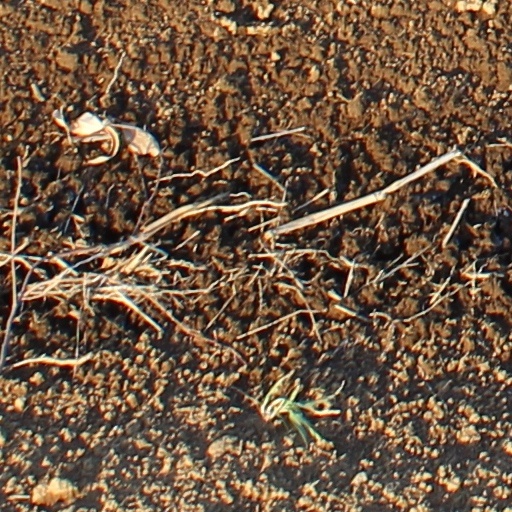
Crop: wheat